Lavoy Allen

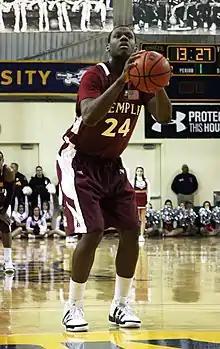
Allen attempts a free throw on February 28, 2010, with Temple.

Allen was a Preseason All-Atlantic 10 First Team selection in his junior year. He averaged 11.5 points and 10.7 rebounds per game, becoming the first Temple player to average a double-double since Ollie Johnson accomplished the feat in 1970–71. Allen's 10.9 rebounds per game average in Atlantic 10 conference games was bested only by Fordham's Chris Gaston and Duquesne's Damian Saunders. In addition, he led Temple in field goal percentage at .536. He scored 10 points and snatched 17 rebounds in the Owls' upset of #3 Villanova on December 19. In a 65–53 win over La Salle on February 28, 2010, Allen scored 17 points and grabbed 21 rebounds, a career high and the most by an Owl since Joe Newman pulled down 24 on February 5, 1973. With the victory, Temple clinched the Philadelphia Big Five title with a perfect 4–0 record. Allen became the 46th Temple player to score 1,000 points in his career in a game against George Washington. This earned him Atlantic 10 (co-)player of the week honors for the week of March 7.